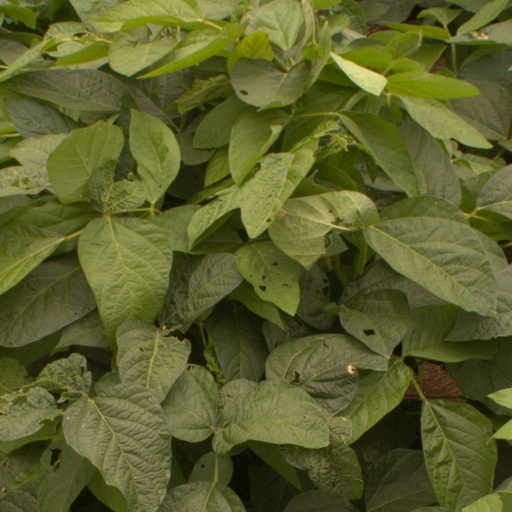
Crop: soybean